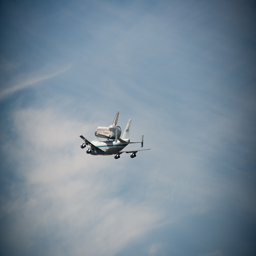
spacecraft on top of aircraft model , in the air , from the ground .